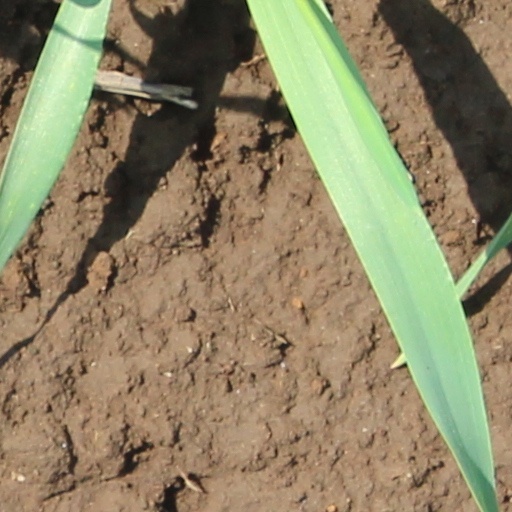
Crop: wheat